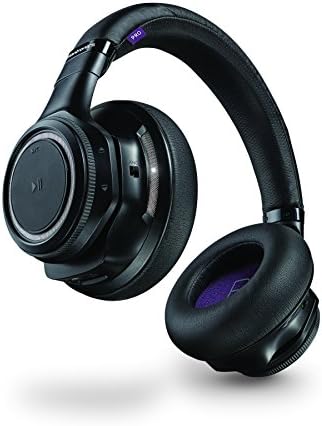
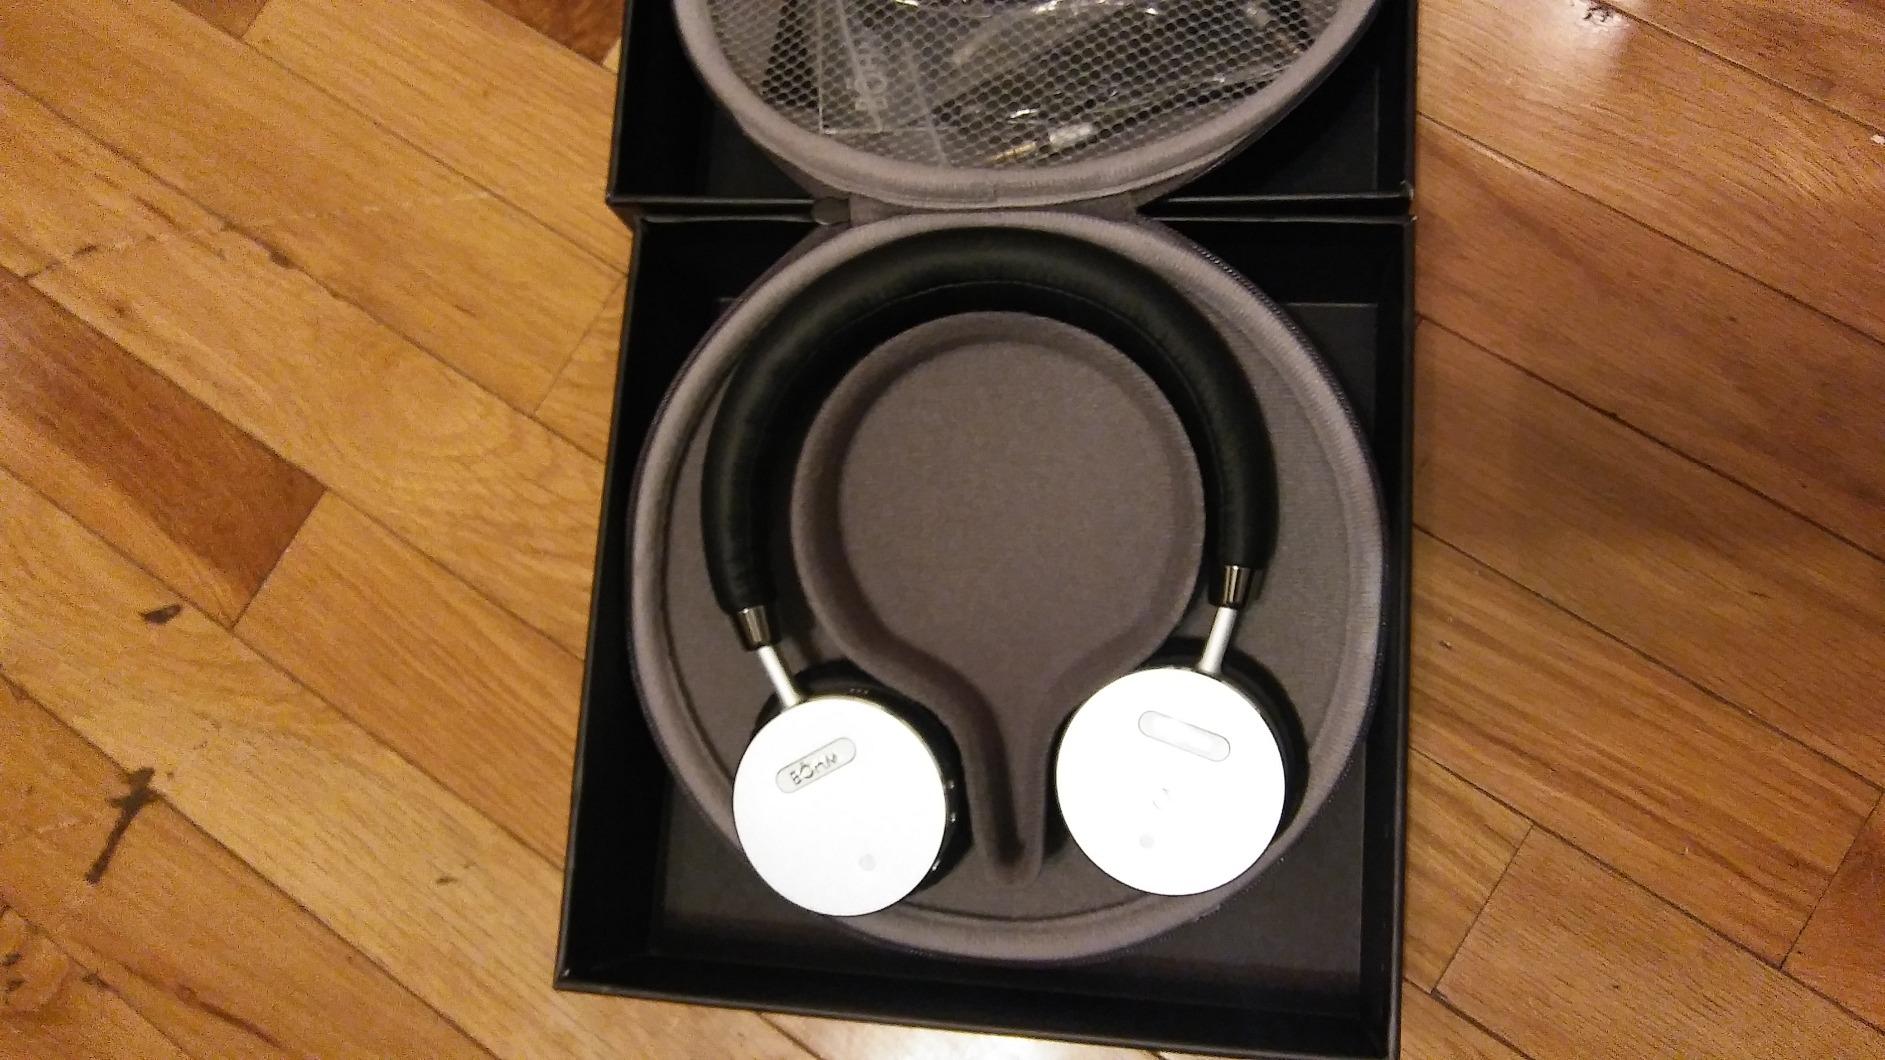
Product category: headphones
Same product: no